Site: brandenburg
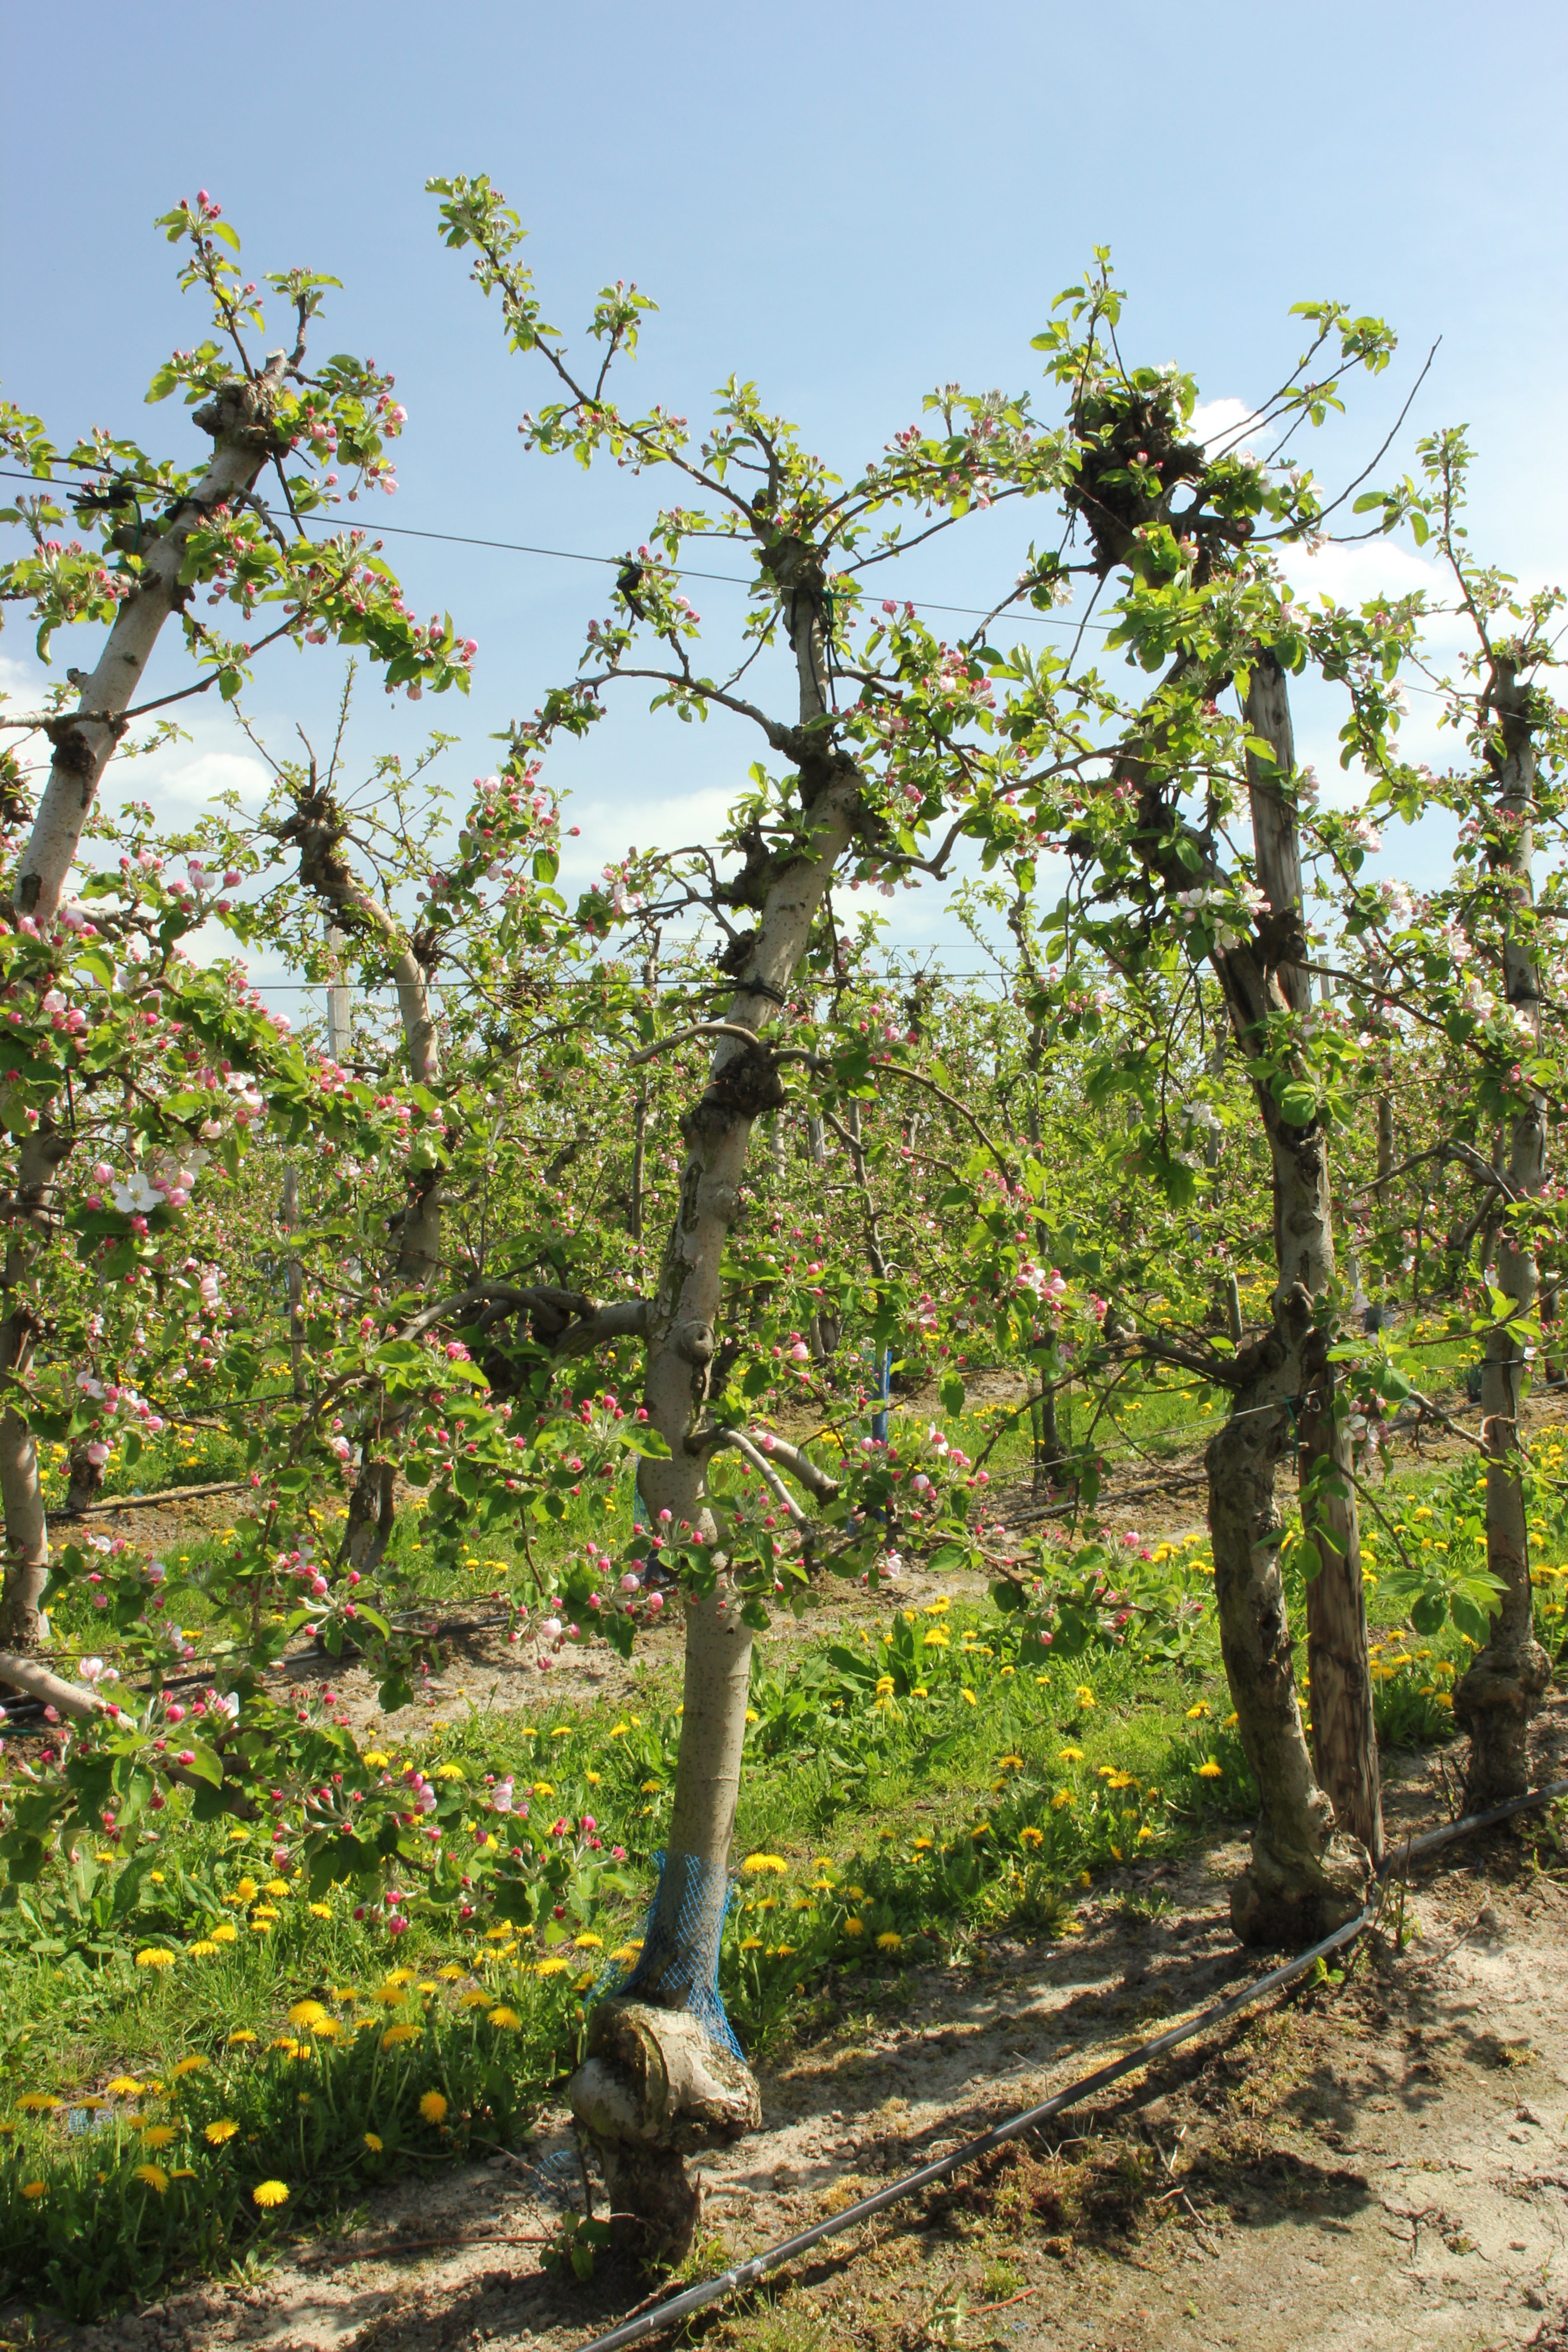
Growth stage (BBCH 57): Inflorescence emergence